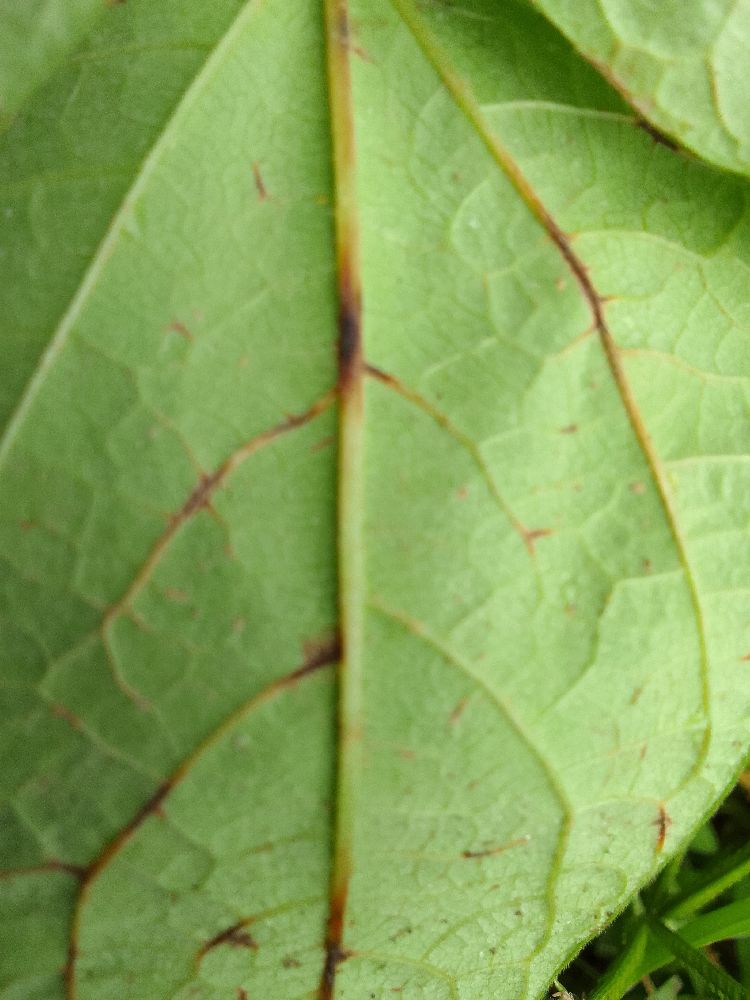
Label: anthracnose